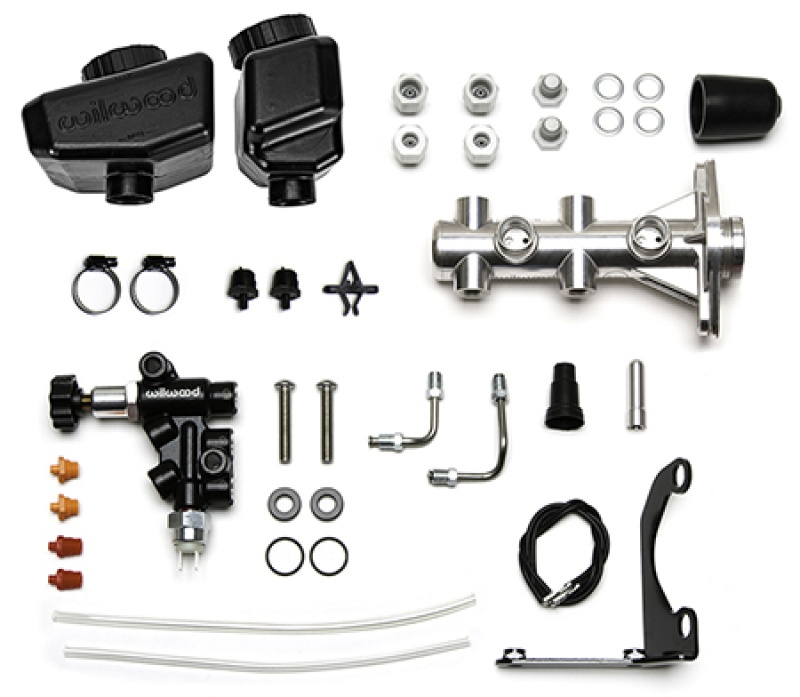
Wilwood Remote Tandem M/C Kit w/Bracket and Valve - 1in Bore Burnished
Brand: Wilwood
Wilwood Remote Tandem M/C Kit w/Bracket and Valve - 1in Bore Burnished
Category: Vehicles & Parts > Vehicle Parts & Accessories > Motor Vehicle Parts > Motor Vehicle Braking > Brake Master Cylinders